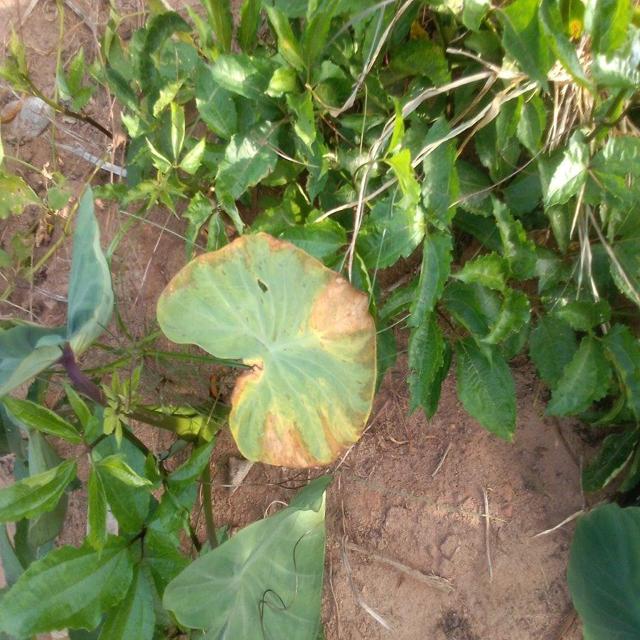
Label: Mid_Blight